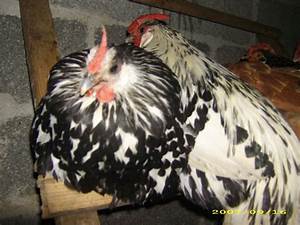
Label: gallina